Poles in Belarus

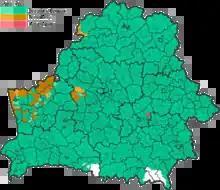
Polish majority (dark brown) and plurality (light brown) in communes of Belarus

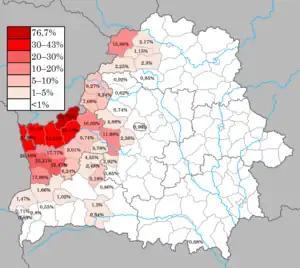
Ethnic Poles share in Belarus (2019 census), district level data

The Polish minority in Belarus numbers officially 287,693 according to 2019 census. However, according to the Ministry of Foreign Affairs of Poland the number is as high as 1,100,000. It forms the second largest ethnic minority in the country after the Russians, at around 3.1% of the total population according to the official census. According to the official census, an estimated 205,200 Belarusian Poles live in large agglomerations and 82,493 in smaller settlements, with the number of women exceeding the number of men by 33,905. Some estimates by Polish non-governmental sources in the U.S. are higher, citing the previous poll held in 1989 under the Soviet authorities with 413,000 Poles recorded and the census of 1959 with 538,881 Poles recorded in Belarus.